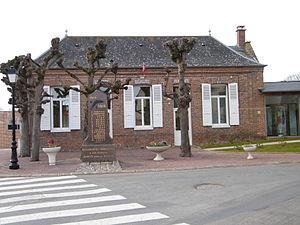
La mairie.
Bellancourt est une commune française située dans le département de la Somme en région Hauts-de-France.